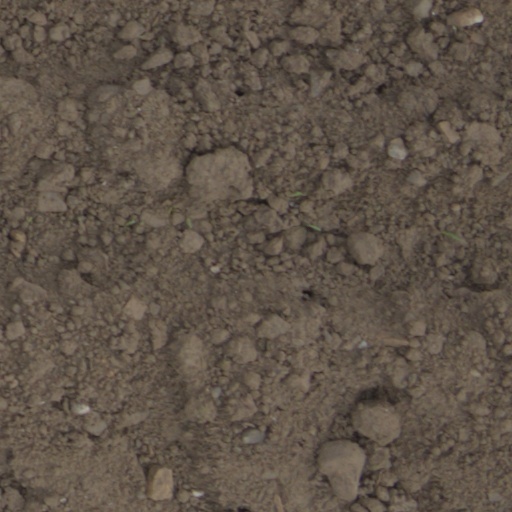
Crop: wheat